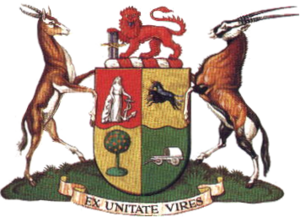
Le drapeau de l'Afrique du Sud est l'emblème national de la République d'Afrique du Sud. Le drapeau actuel est en vigueur depuis le 27 avril 1994, date des premières élections nationales non raciales que connaît alors ce pays en 342 années d'histoire et en 84 ans de démocratie parlementaire. Image d'un État-nation reconstitué, il marque la fin de la symbolique blanche en Afrique du Sud et l'avènement d'une Afrique du Sud mélangée.
Les armoiries de l'Afrique du Sud sous leurs formes actuelles ont été adoptées le 27 avril 2000. Elles remplacent les précédentes approuvées le 17 septembre 1910. Les modifications effectuées répondent au désir de symboliser les changements constitutionnels intervenus depuis 1994 ainsi qu'un nouveau sentiment patriotique.